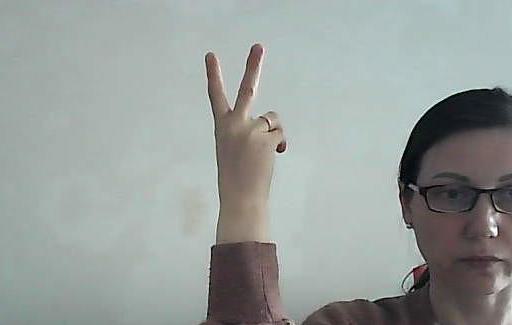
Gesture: peace_inverted